Andrew Olivieri

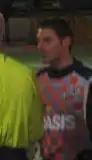
Olivieri in 2008

Andrew Olivieri (born March 27, 1981) is a Canadian professional football manager and former soccer player who is currently the head coach of the Canadian men's under-20 team. He played as a goalkeeper for several clubs in the United States and Canada, namely Vermont Voltage, Montreal Impact, Laval Dynamites and Trois-Rivieres Attack.